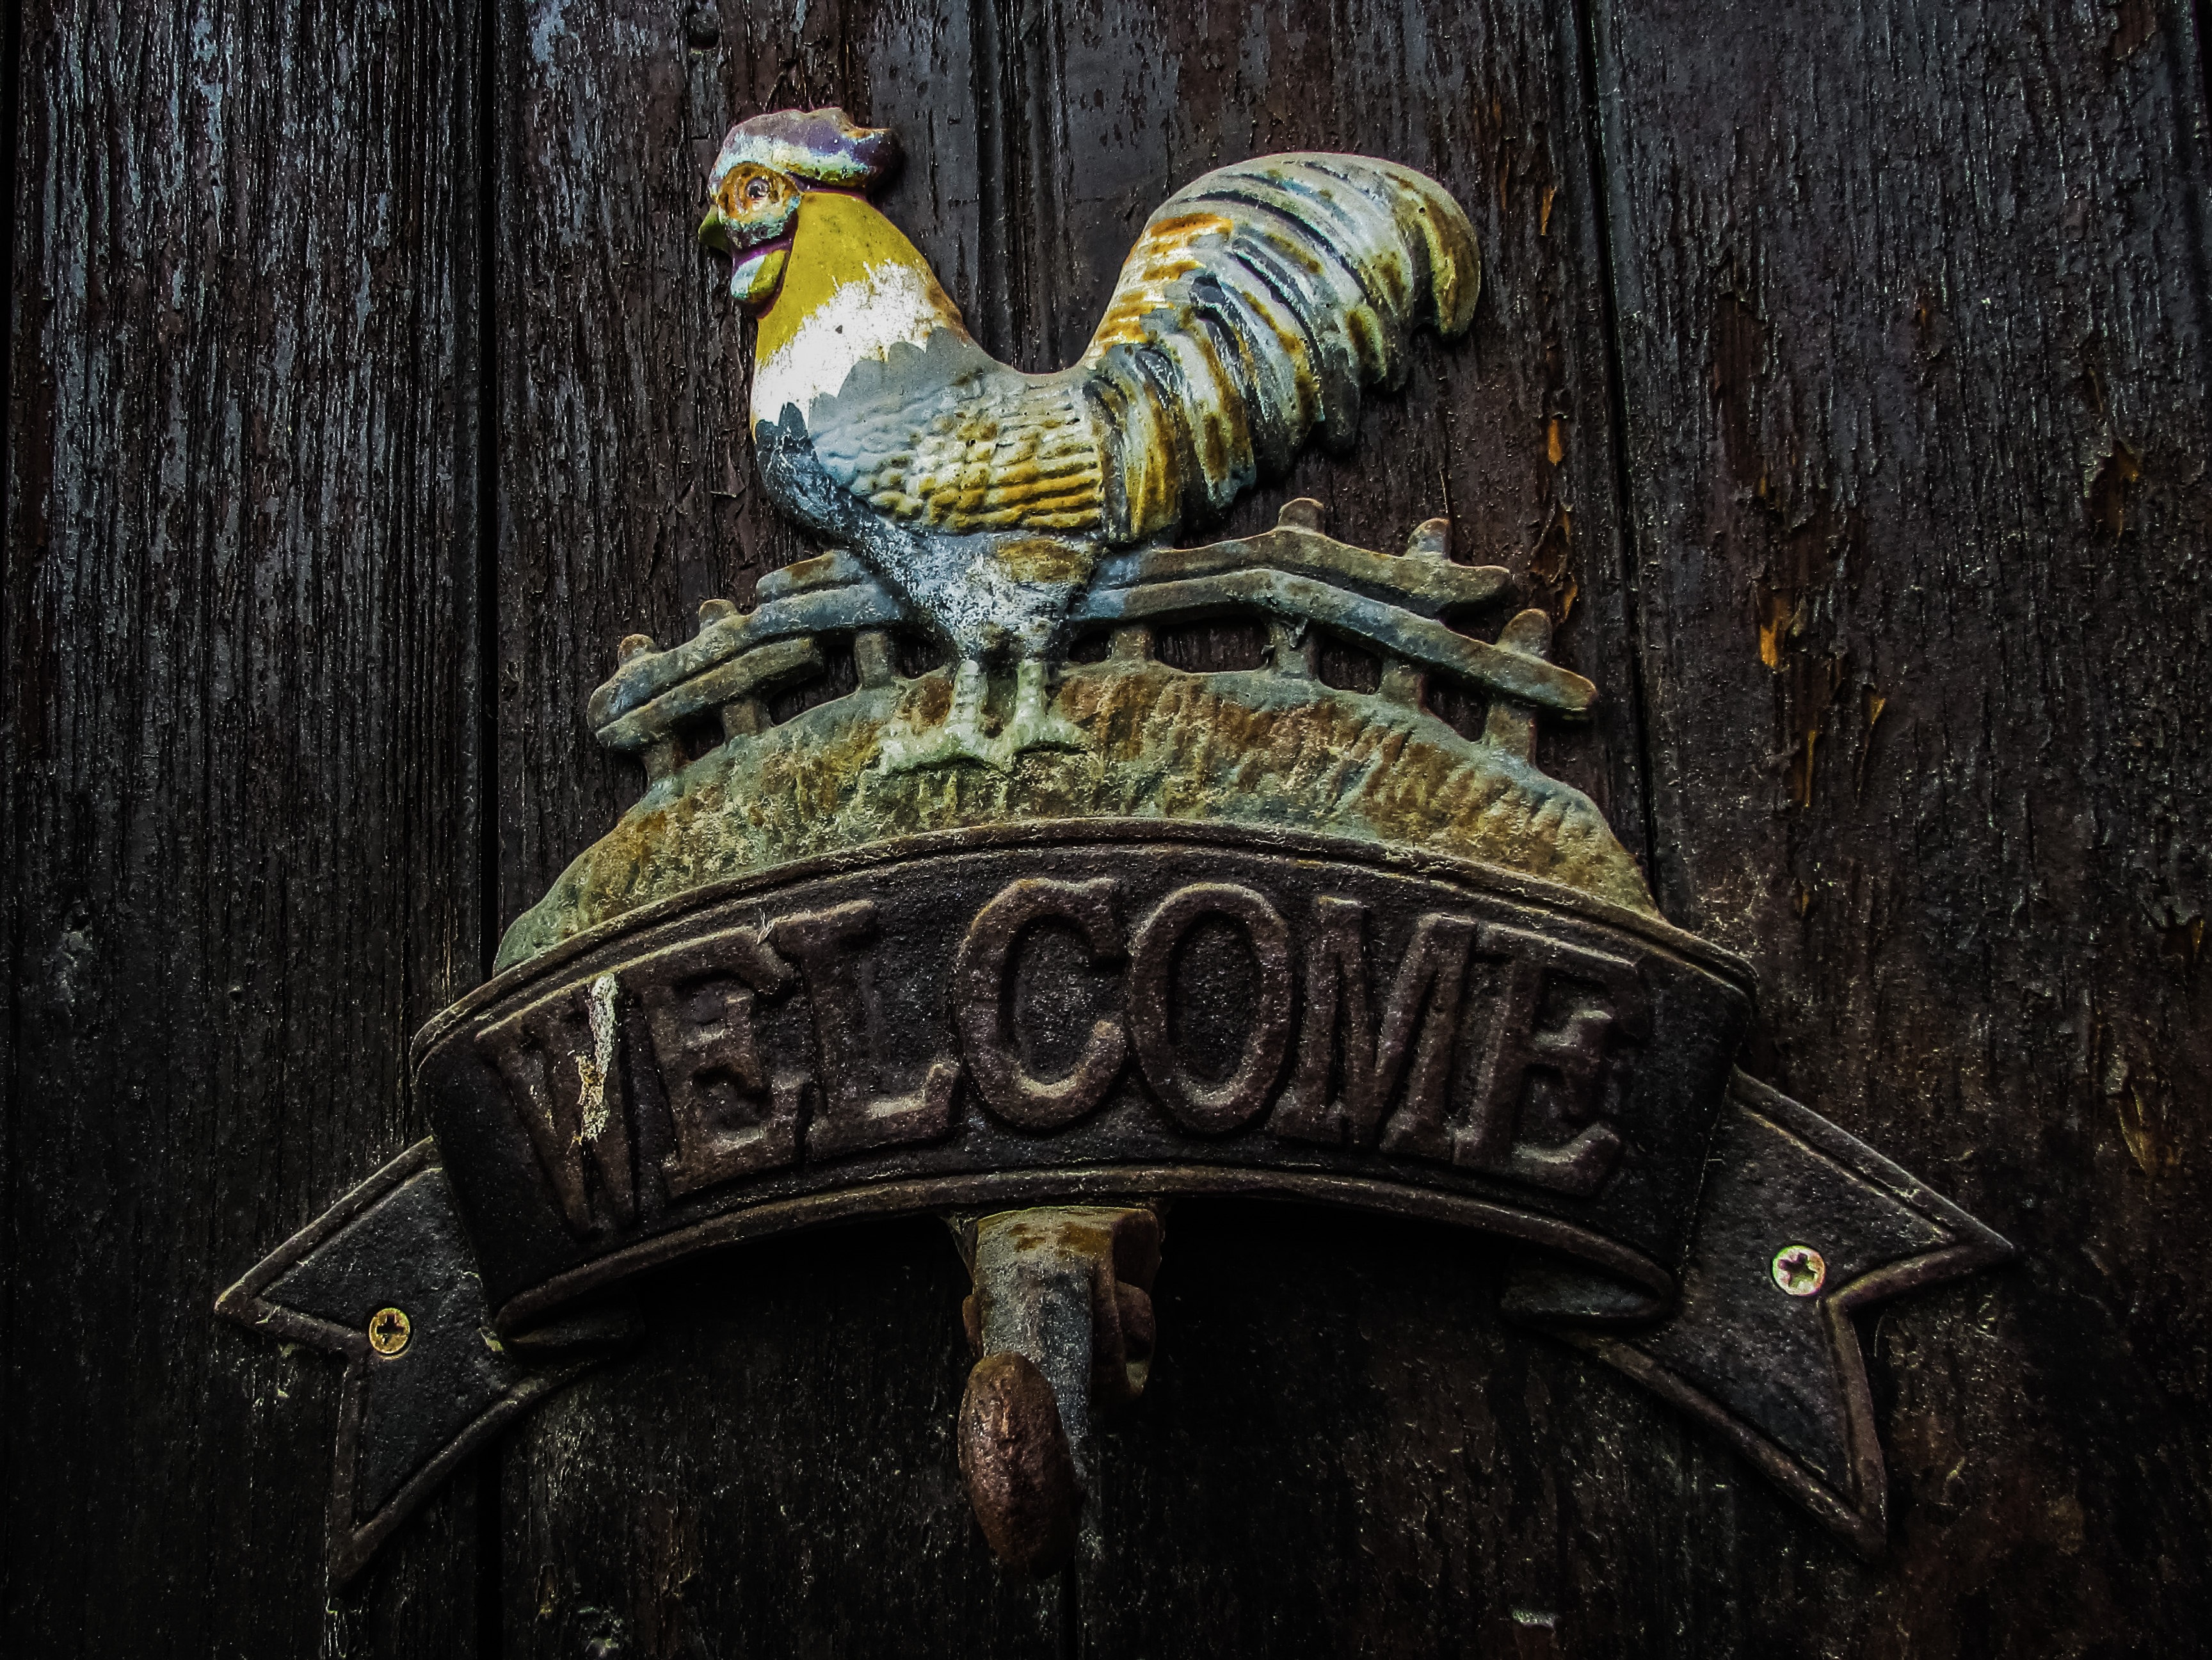
bird, village, beak, entrance, metal, door, cock, font, old house, welcome sign, wooden, carving, traditional, cyprus